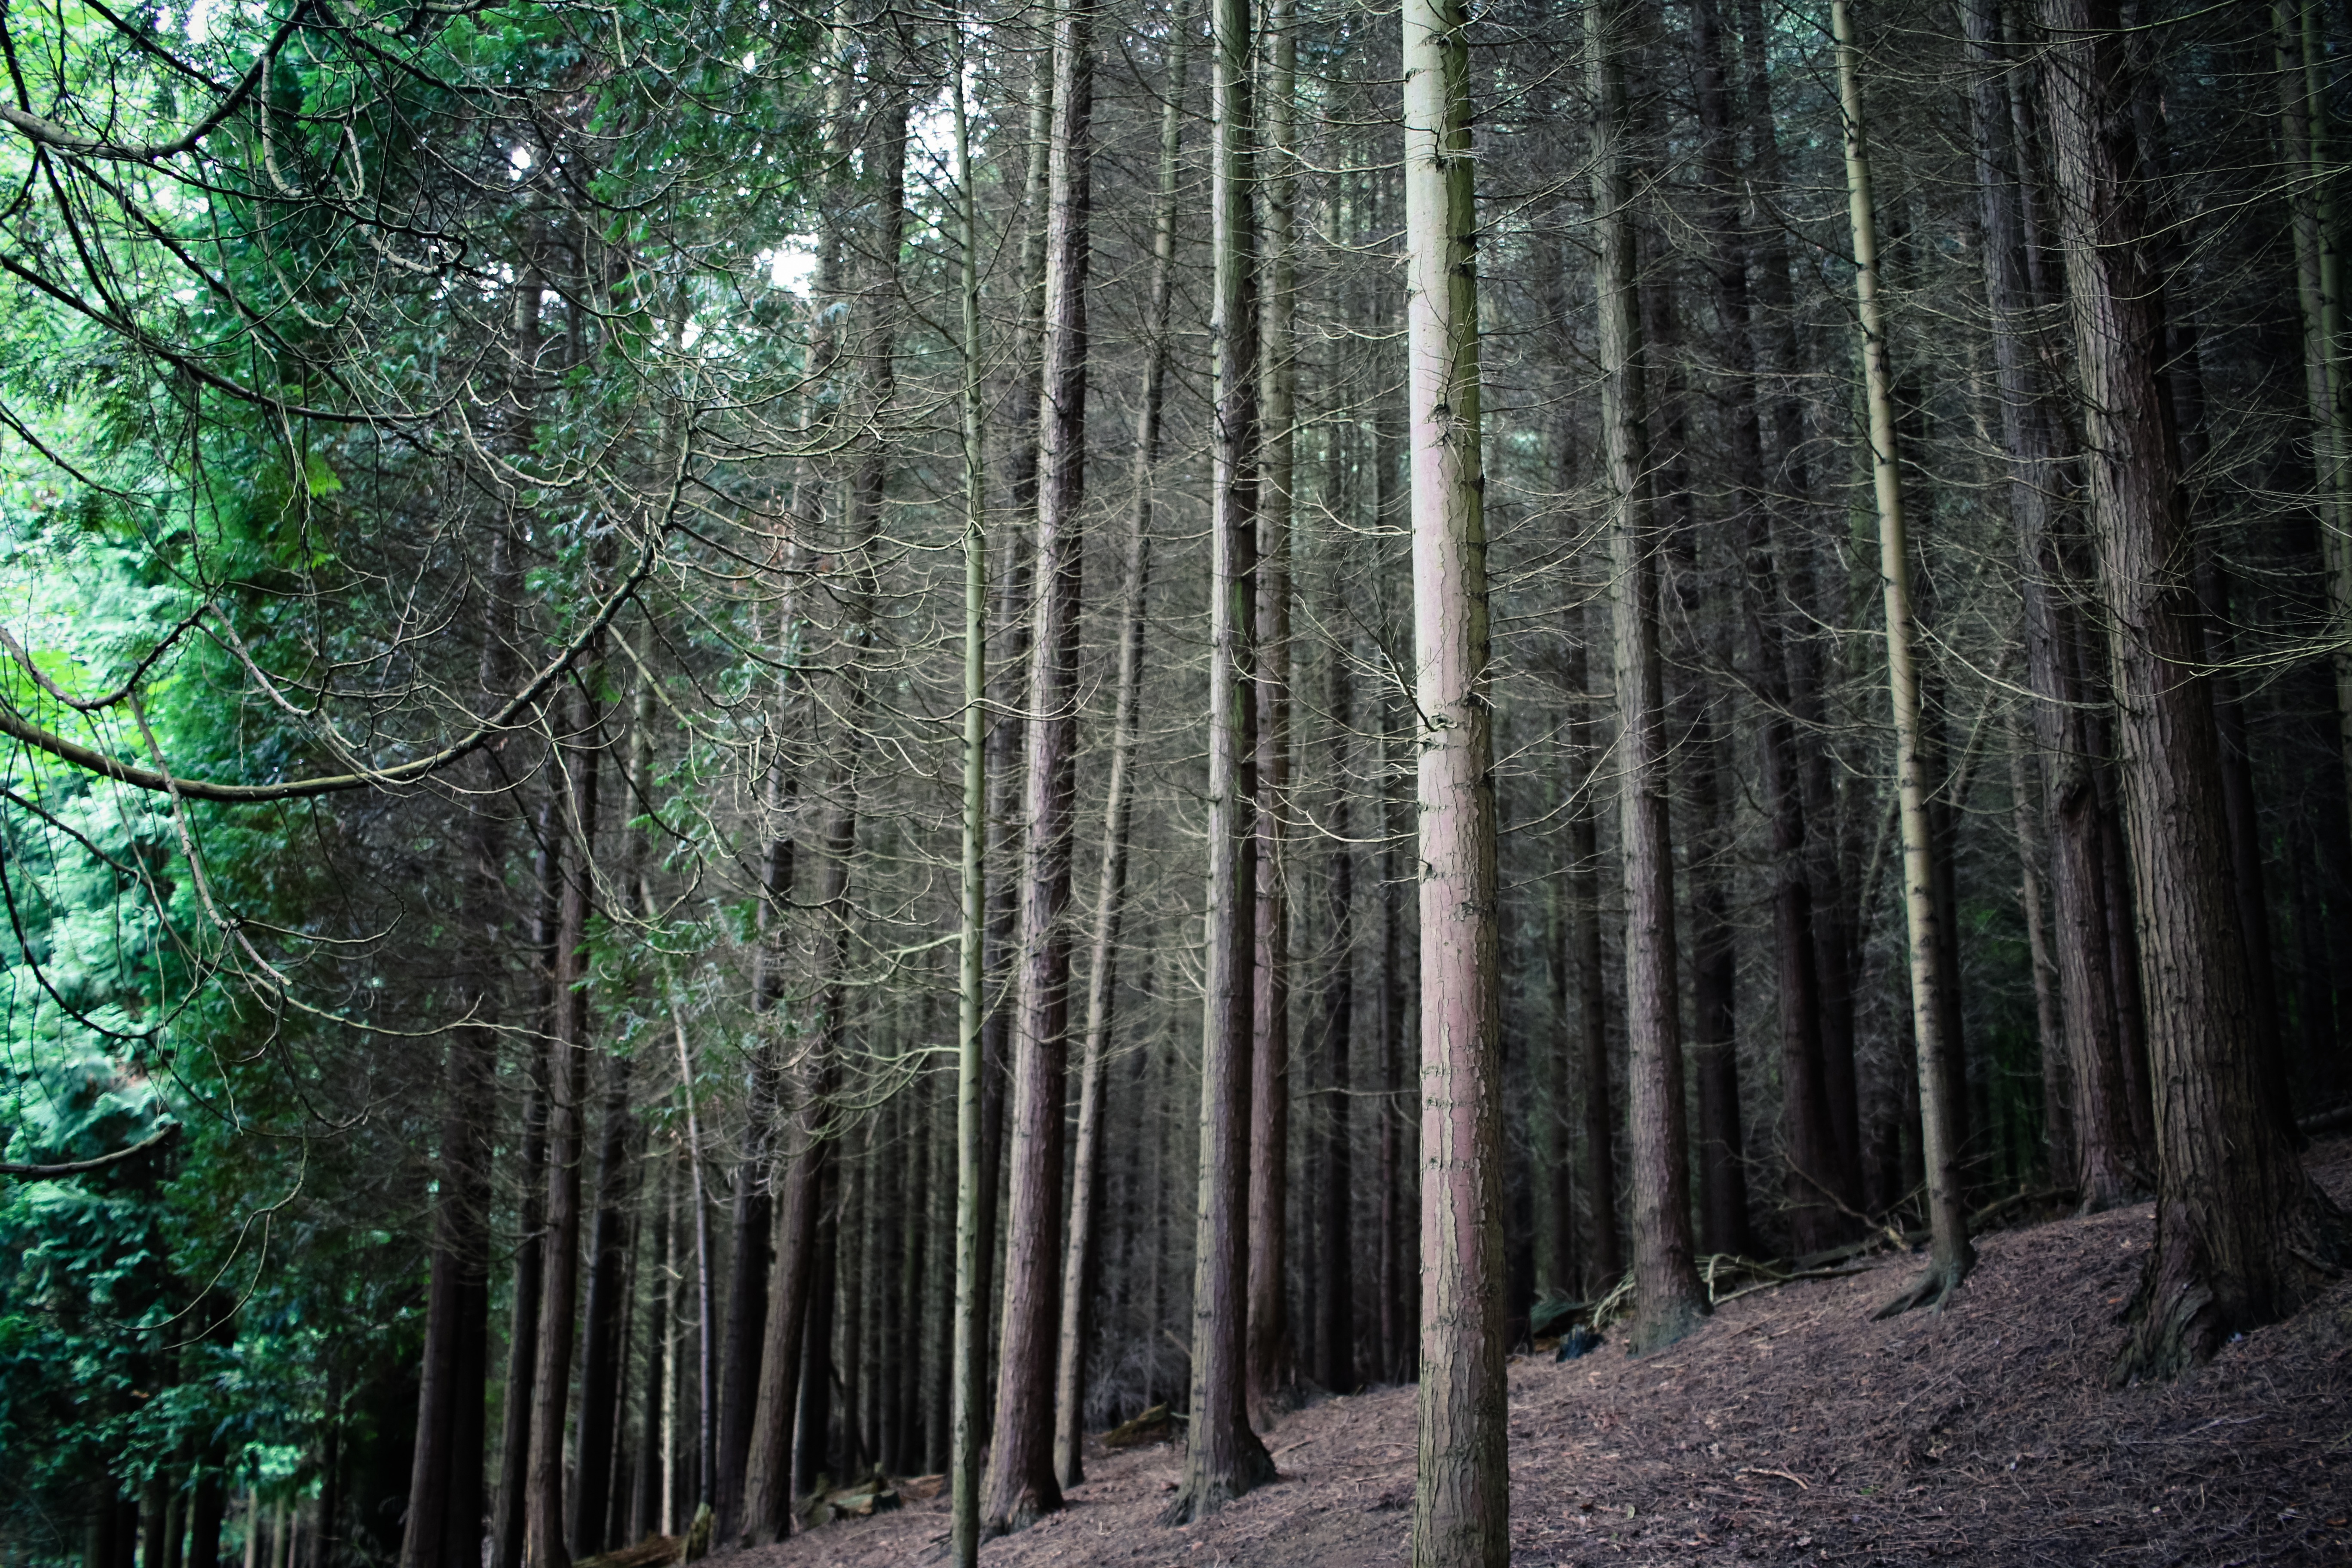
tree, nature, forest, wilderness, branch, plant, sunlight, jungle, spruce, rainforest, deciduous, grove, woodland, habitat, ecosystem, biome, old growth forest, natural environment, geographical feature, atmospheric phenomenon, woody plant, temperate broadleaf and mixed forest, temperate coniferous forest